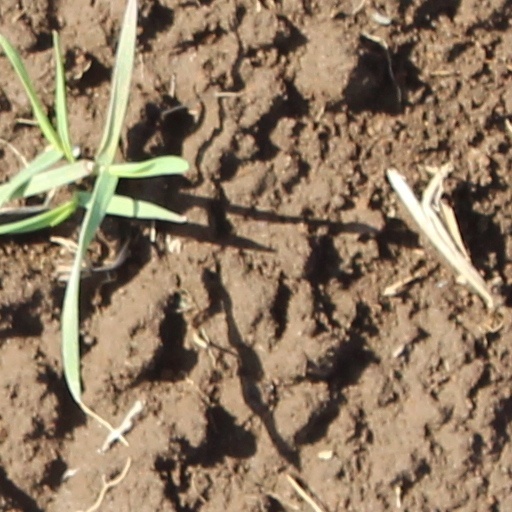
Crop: wheat